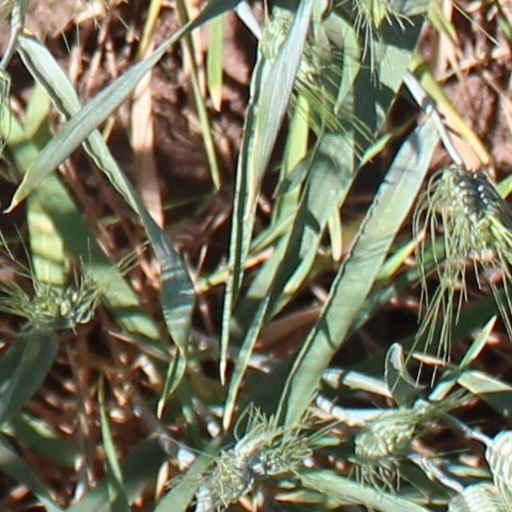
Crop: wheat